Renaissance sculpture

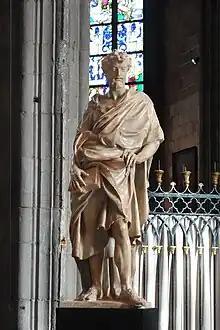
Artwork by Jacques du Broeuq.

The prosperity of the Germanic cities was consolidated with the extension of the Gothic period, producing in the first decades of the 16th century the introduction of Renaissance sculpture with the influence of the Italian Florentine school. Most of this sculpture was made in wood, due to the great forest wealth of its regions and with a magnificent polychromy and gilding. The German sculptors found it difficult to abandon the Gothic costumes and for their characters to acquire the classical spirit, as can be clearly seen in the works of Veit Stoss, in the altarpiece of the "Virgin in St. Mary" in Krakow, in the reliefs of the cathedral of Bamberg or in the "Annunciation of the Rosary" in the church of St. Lawrence in Nuremberg. Also in the same style are the sculptures of Tilman Riemenschneider, extraordinary works such as the "Altar of the Annunciation" in the church of Creglingen.